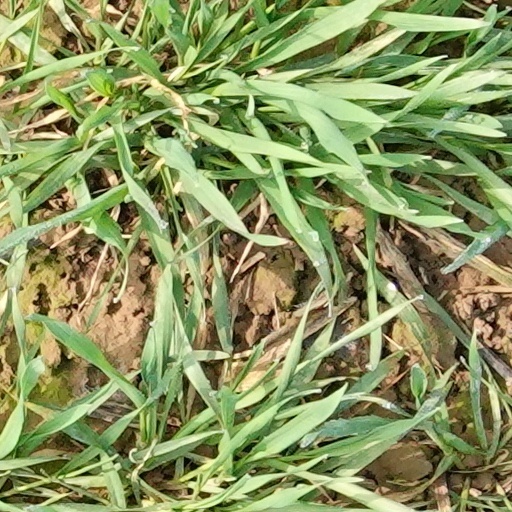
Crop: wheat